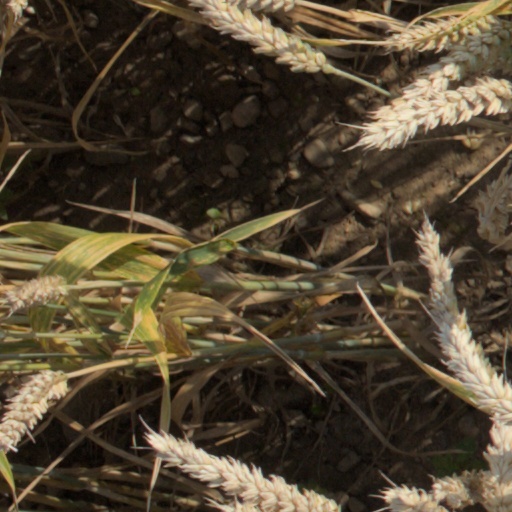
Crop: wheat